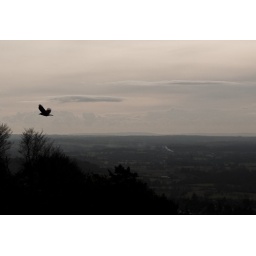
Looking south-west - just above the bird is a plane taking off from Gatwick.